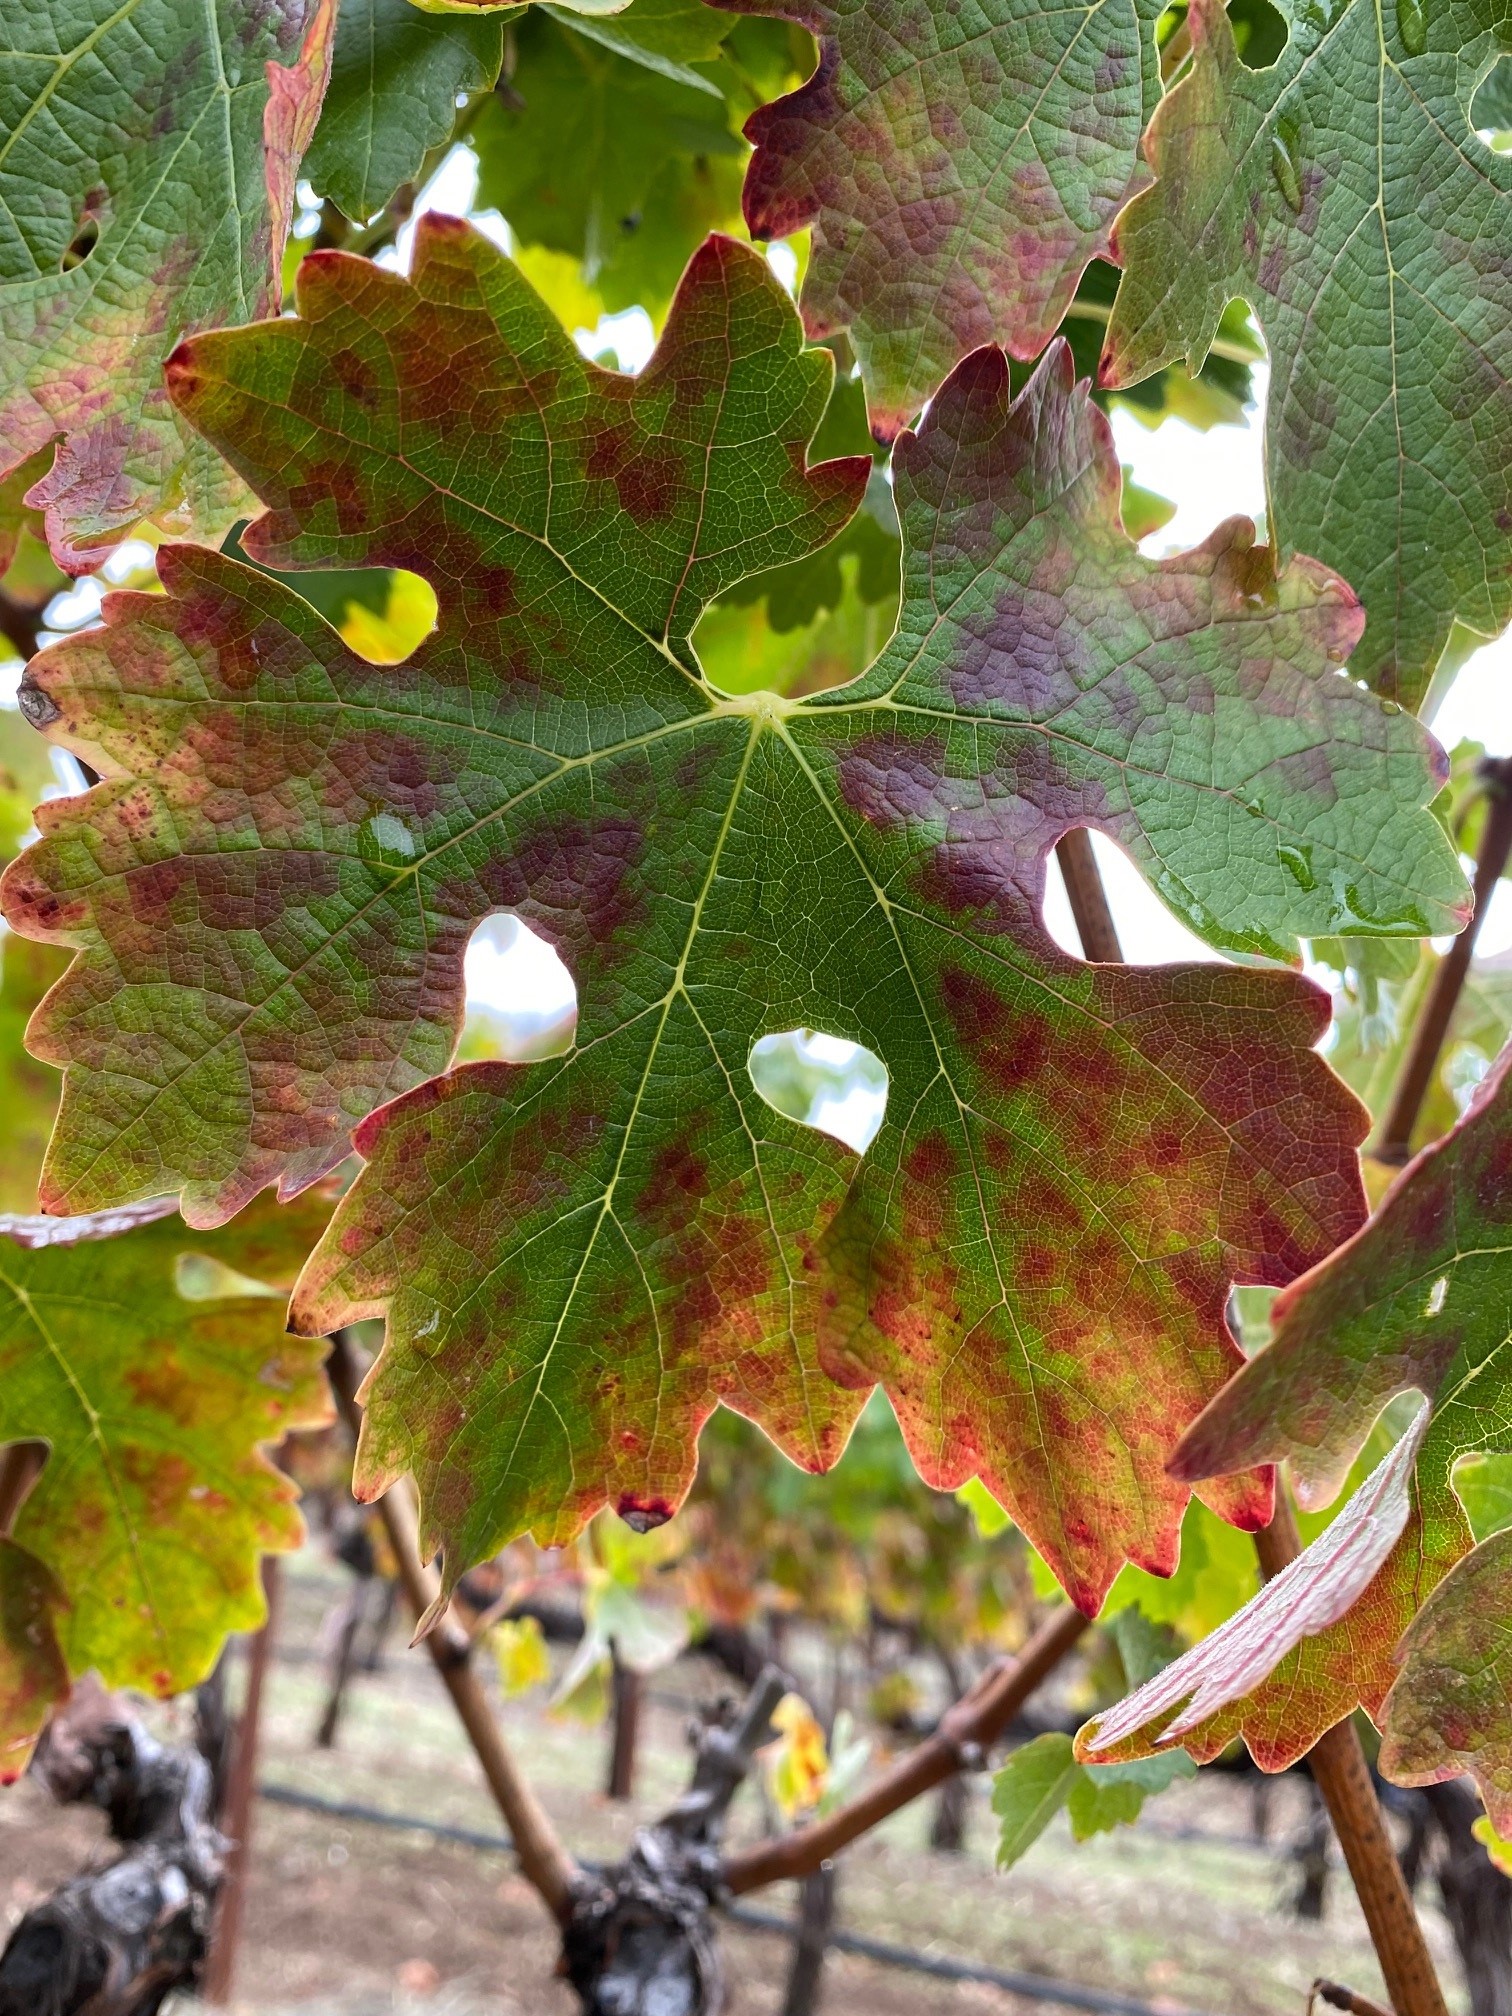
Label: Red Blotch